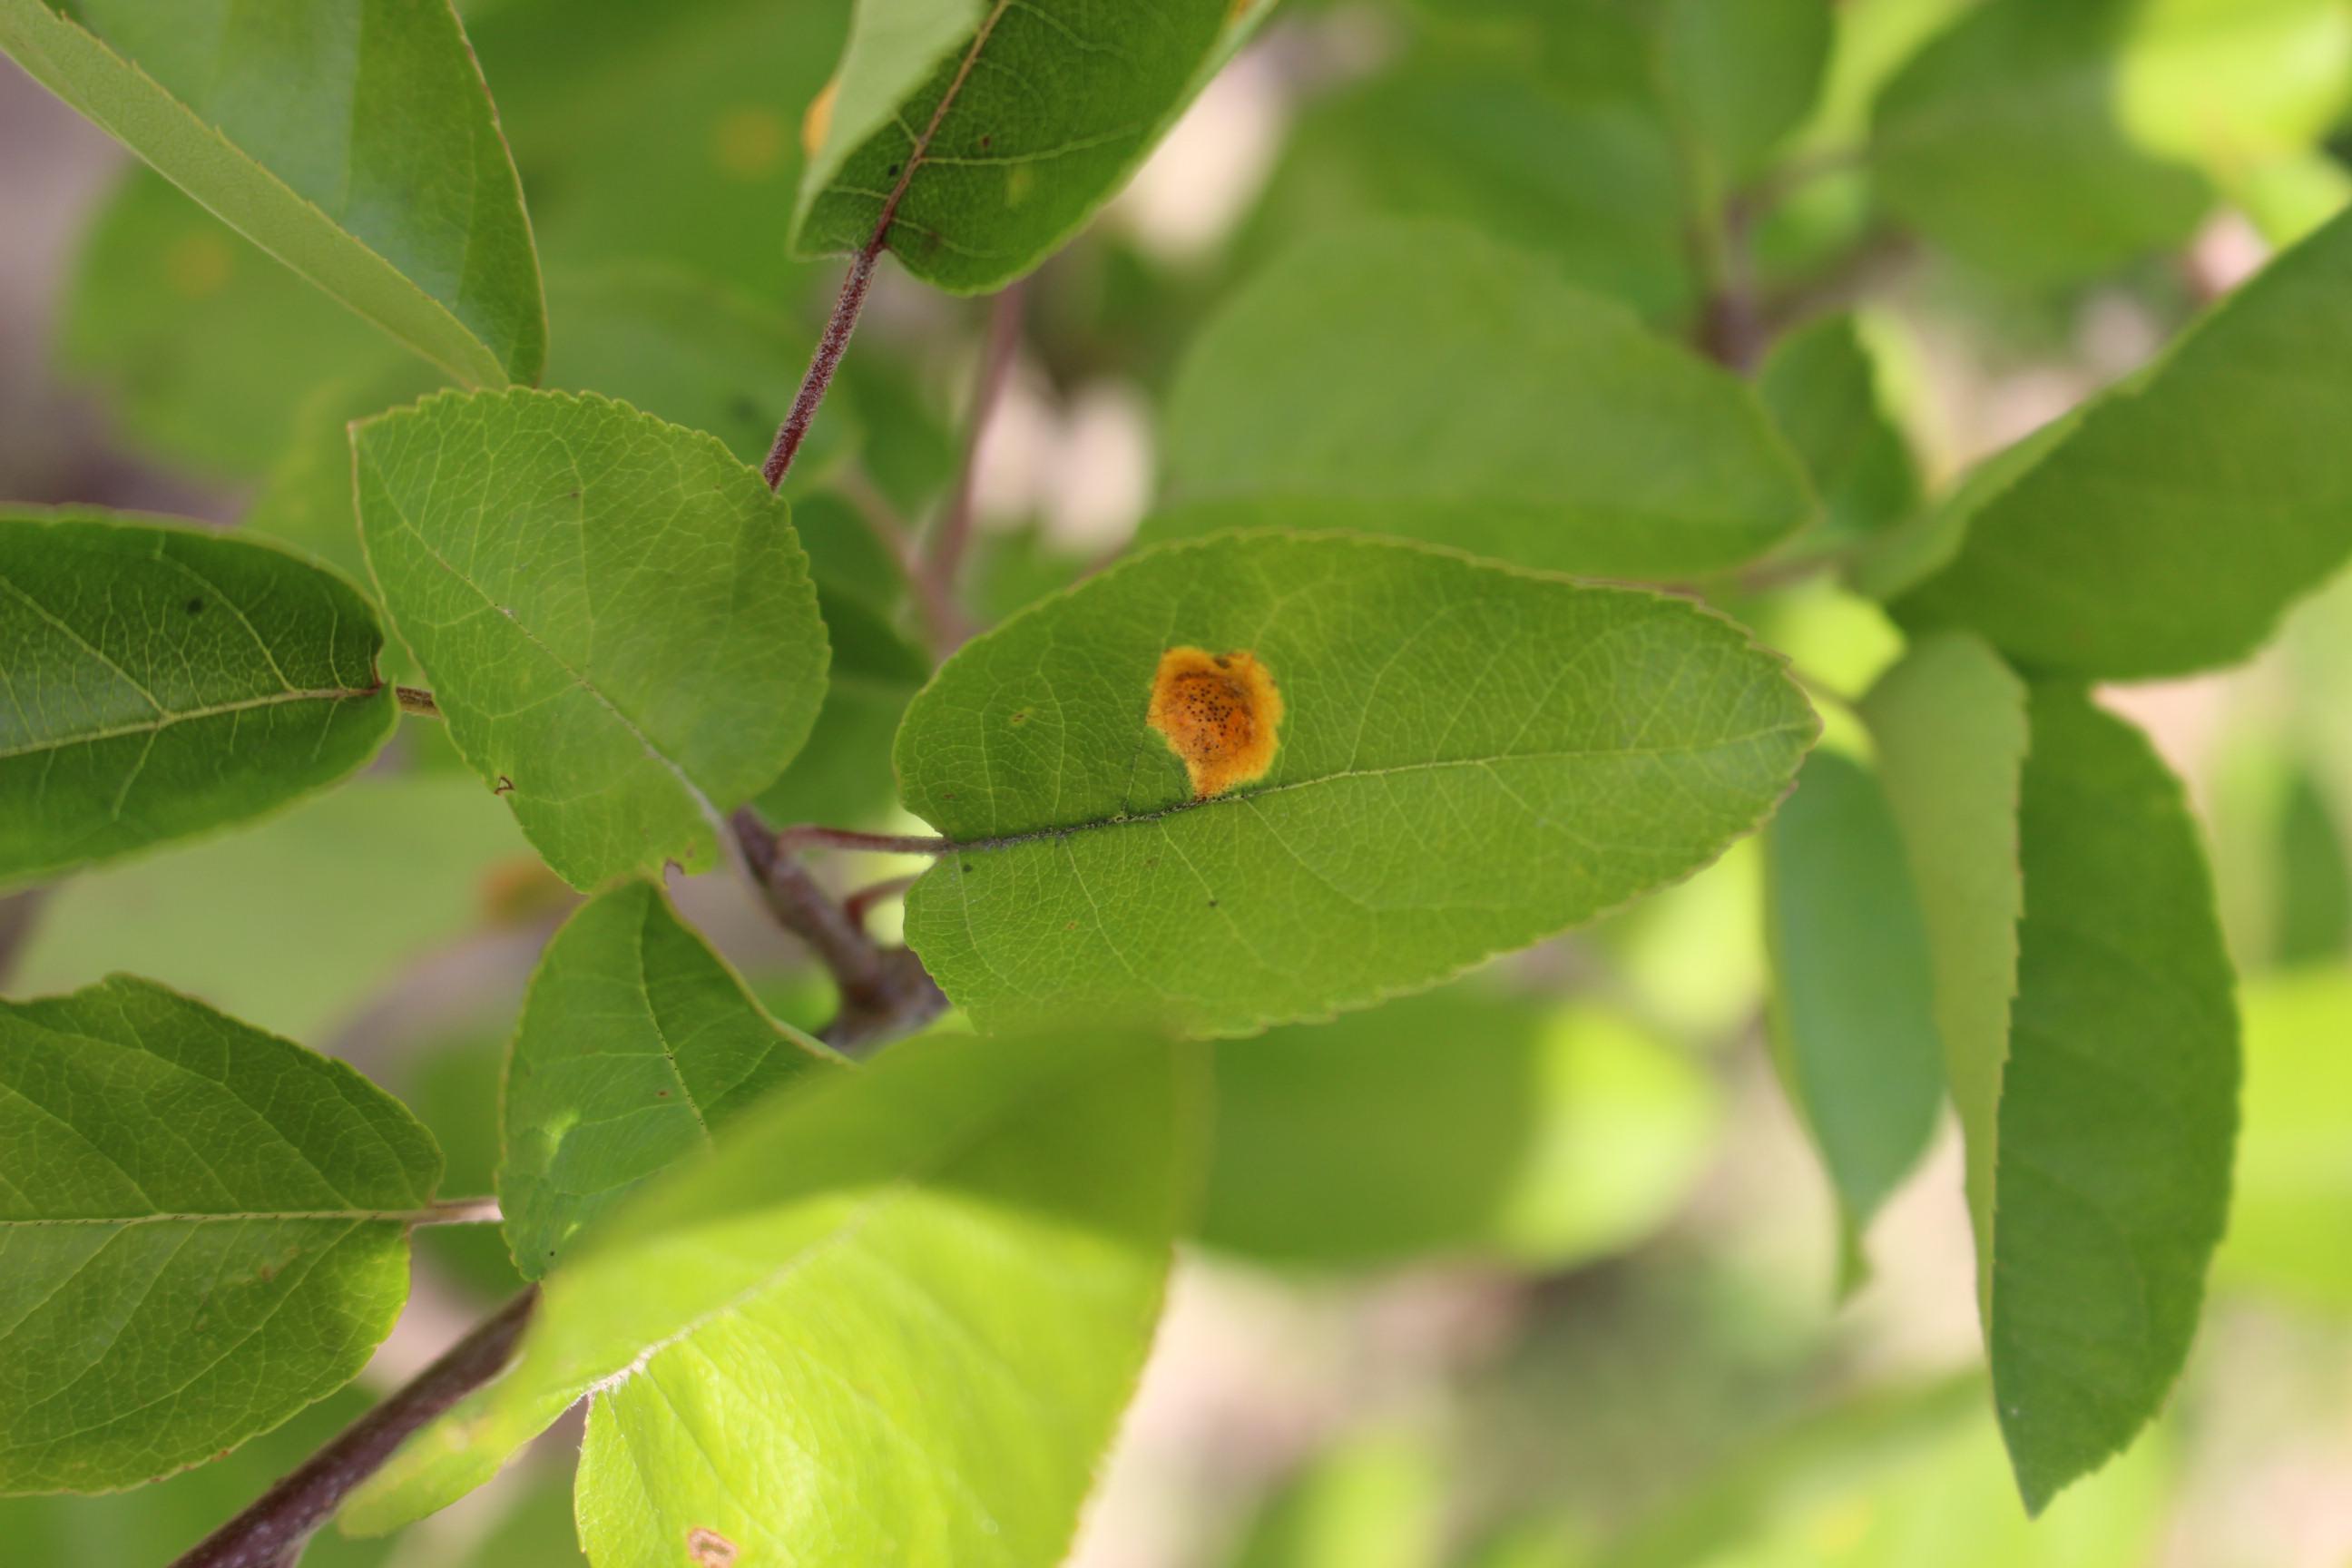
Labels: rust